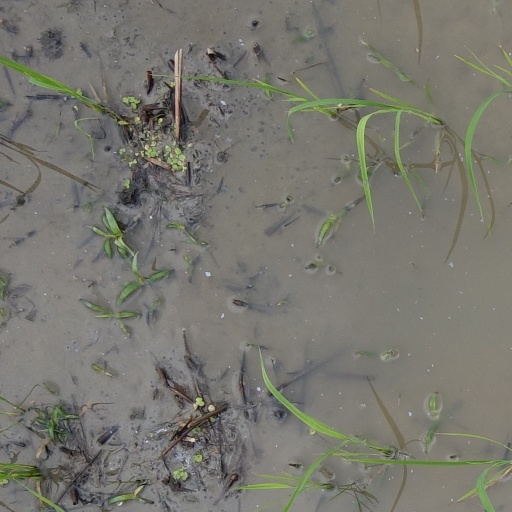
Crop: rice